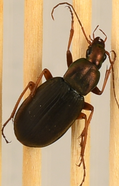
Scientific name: Chlaenius aestivus
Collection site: Smithsonian Environmental Research Center NEON (SERC), plot SERC_009